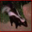
Label: skunk